Gmina Bodzentyn

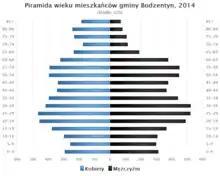
Piramida wieku Gmina Bodzentyn

Gmina Bodzentyn is an urban-rural gmina (administrative district) in Kielce County, Świętokrzyskie Voivodeship, in south-central Poland. Its seat is the town of Bodzentyn, which lies approximately east of the regional capital Kielce.